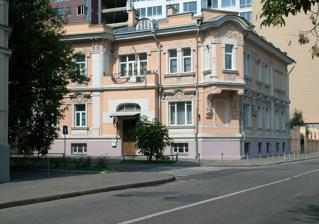
Building: Apostolic Nunciature to Russia
Country: Russia
Year built: 1903
Diplomatic post of the Holy See Diplomatic mission Apostolic Nunciature to Russia Location Moscow Address 7/37 Vadkovsky Lane , Moscow , Russia Coordinates 55°47′27″N 37°35′58″E / 55.79086°N 37.59942°E / 55.79086; 37.59942 Apostolic Nuncio Giovanni d'Aniello The Apostolic Nunciature to Russia is the diplomatic mission of the Holy See in the Russian Federation . It is located at 7/37 Vadkovsky Lane ( Russian : Вадковский переулок, 7/37 ) in the Tverskoy District of Moscow.  The Apostolic Nuncio to Russia is usually also the Apostolic Nuncio to Uzbekistan upon his appointment to said nation. History The Soviet Union and Holy See established official relations 15 March 1990. On 5 September 1991 the Holy See recognized Russia as a successor to the USSR. Russia and the Holy See upgraded their diplomatic relations to full ambassadorial relations in 2009. The increased level of relations followed improvements in the working relationship between the Holy See and the Orthodox Patriarchate of Moscow . Prior to 2009, Russian officials remained wary of Catholic influence in Ukraine and tended to treat the Vatican as an international organization , and not a state in traditional sense. The building on the corner of Vadkovsky Lane and Tikhvinskaya Street, former Markin house, was completed in 1903 by architect Pyotr Kharko (born 1871, year of death unknown). It was listed on the register of memorial buildings in May 2007. The building mixes traditional eclectic and Art Nouveau decoration, with notable wrought iron balcony grille and butterfly ornament on the main doors. In 2005-2008 an adjacent lot was developed into a 17-floor housing project, causing concerns about probable damage to the Nunciature building. Representatives Apostolic nuncio Lorenzo Litta (11 February 1797 – May 1799) Representative of the Holy See to the Soviet Union Francesco Colasuonno (15 March 1990 – 12 November 1994) Representative of the Holy See to the Russian Federation John Bukovsky (20 December 1994 – 29 January 2000) Giorgio Zur (29 January 2000 – 8 October 2002) Antonio Mennini (6 November 2002 – 18 December 2010) Apostolic Nuncios Ivan Jurkovič (19 February 2011 – 13 February 2016) Celestino Migliore (28 May 2016 – 11 January 2020) Giovanni d'Aniello (1 June 2020 – present) See also Holy See–Russia relations List of diplomatic missions of the Holy See Diplomatic missions in Russia References